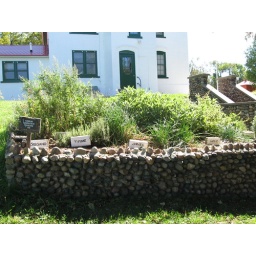
Hand-crafted stone flower/garden bed from 1930, in front of Grand Traverse Lighthouse